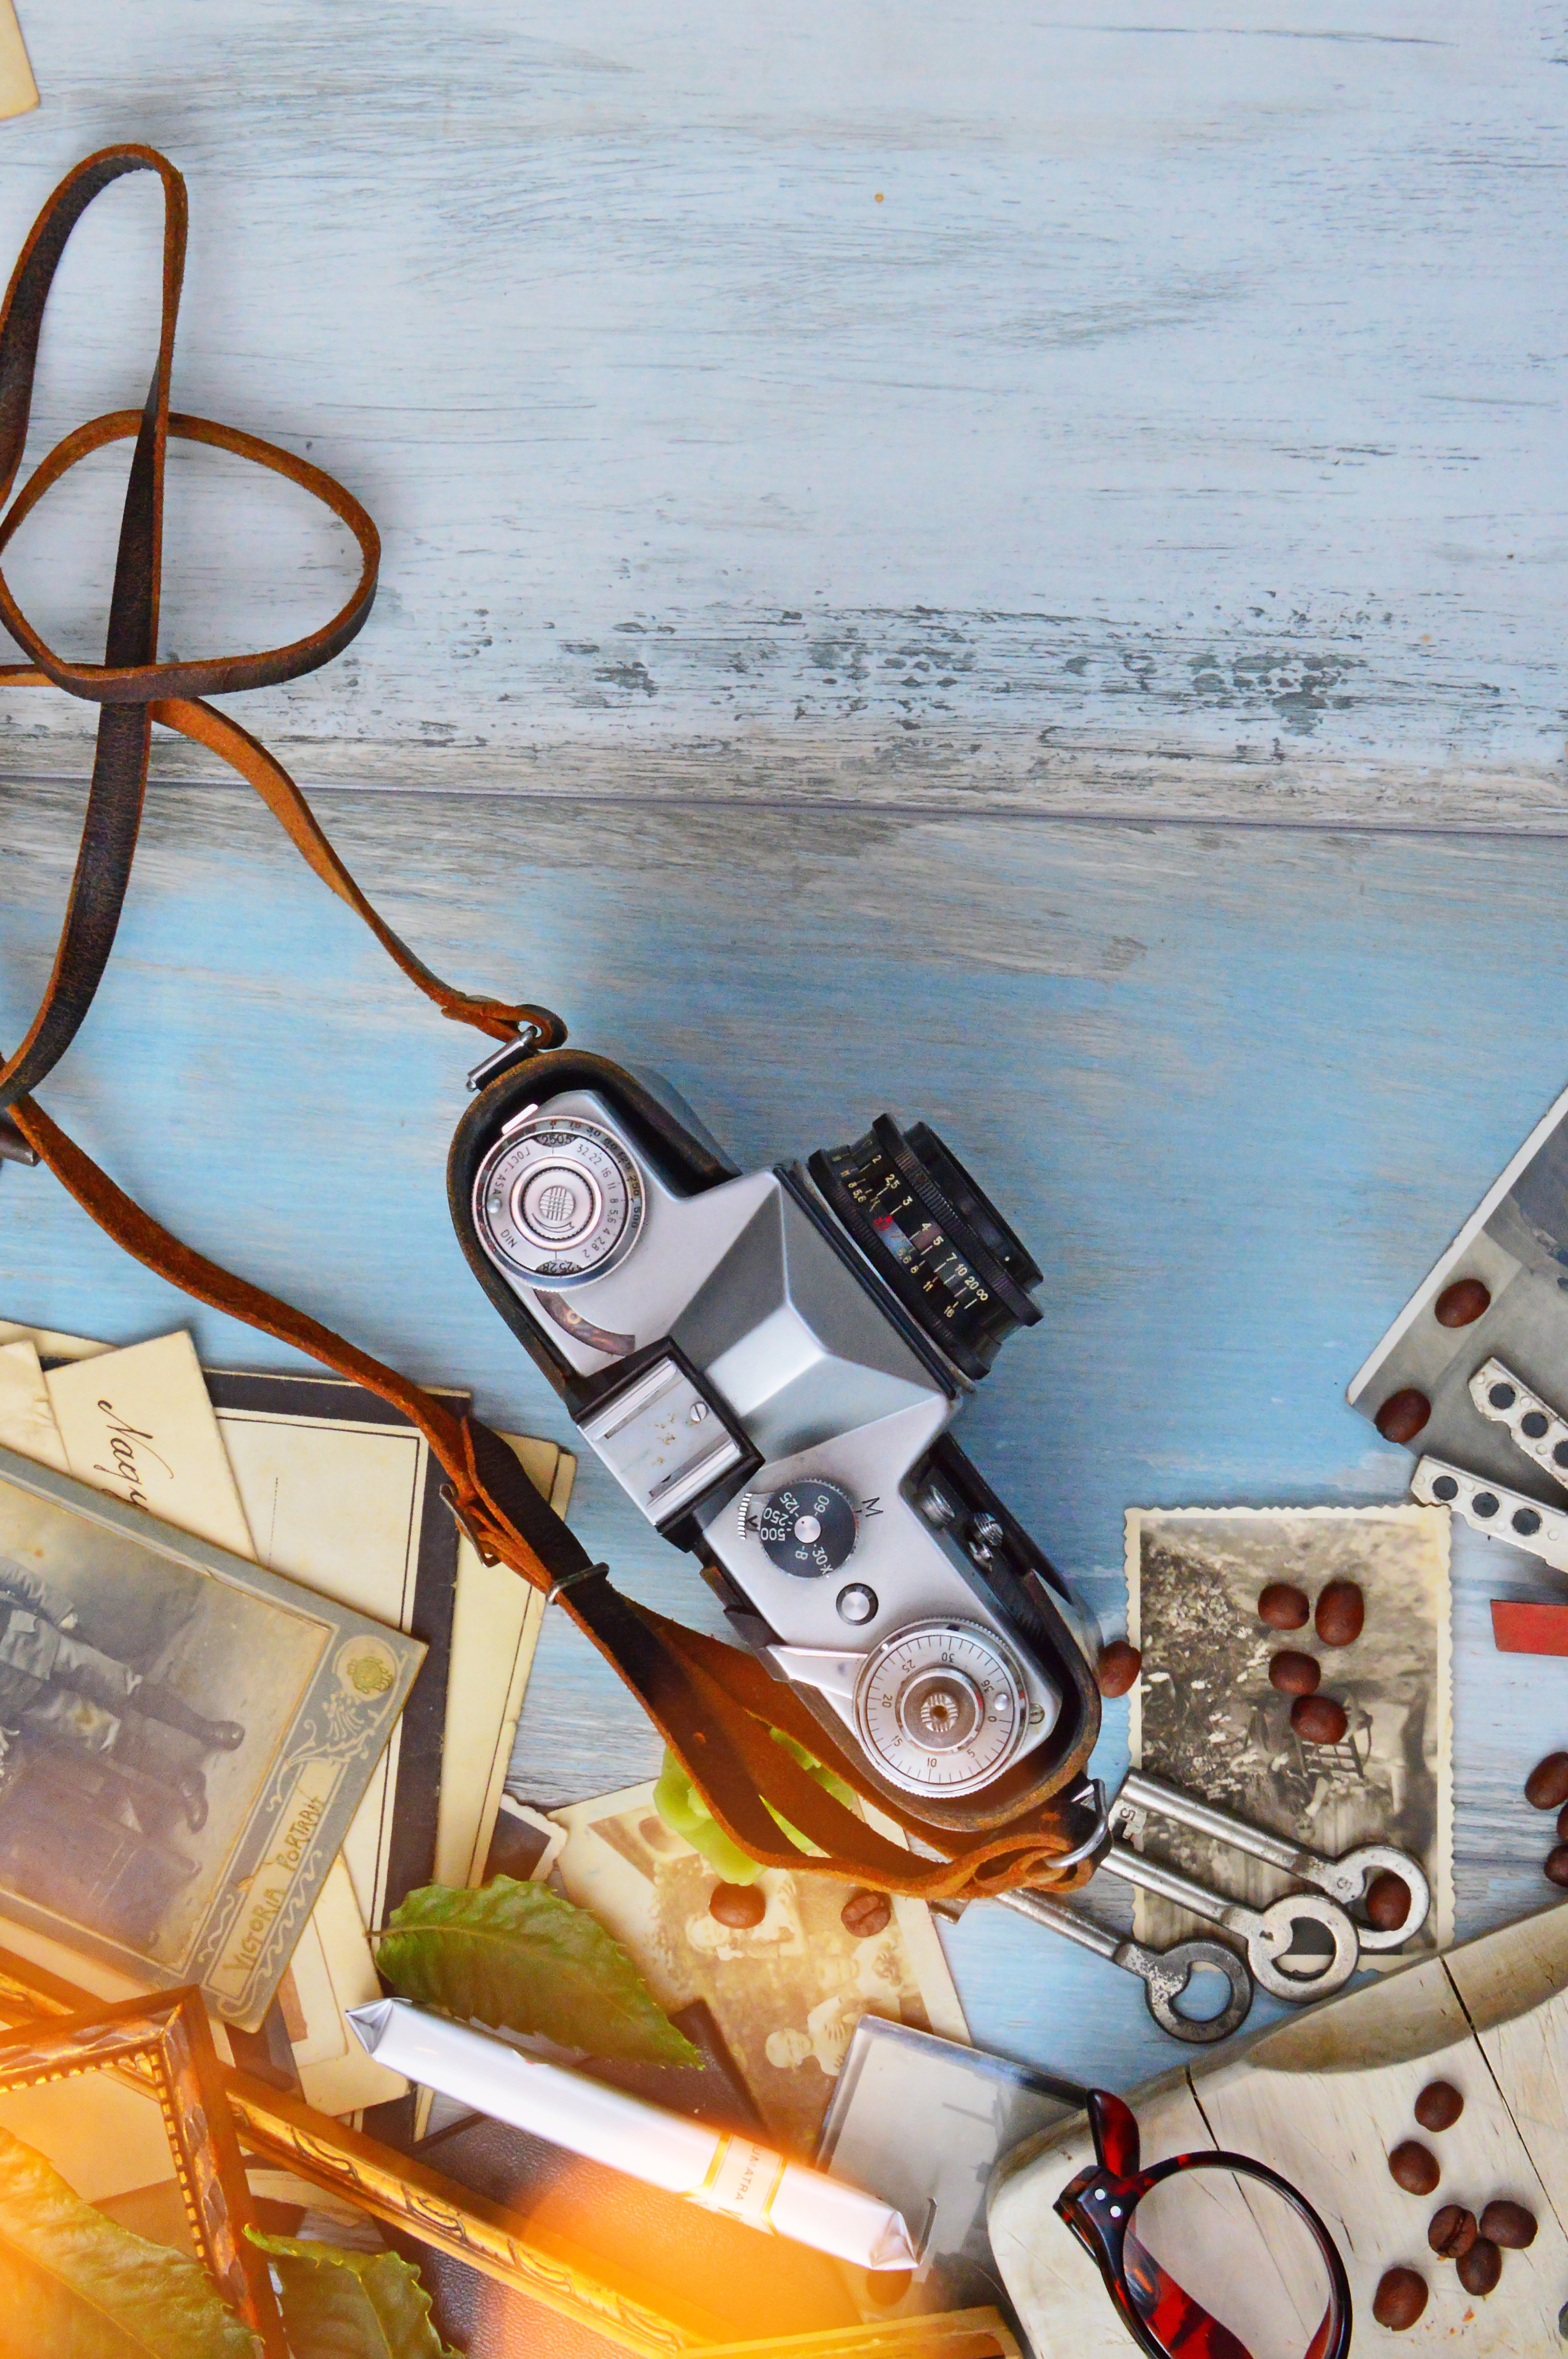
camera, still, life, retro, vintage, old, photo, film, background, wooden, table, analog, photography, lens, view, style, concept, top, technology, traditional, equipment, antique, picture, classic, photograph, water, vehicle, vacation